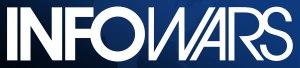
Alexander Emerick Jones, dit Alex Jones /ˈælɪks d͡ʒoʊnz/, né le 11 février 1974 à Dallas, est un animateur de radio, réalisateur et acteur américain. Il a fait fortune en diffusant des théories du complot sur son site Infowars, lequel est devenu une très profitable plateforme de distribution de divers produits, tels du matériel de survie contre l'apocalypse et des produits diététiques dont la publicité mensongère lui a valu des poursuites.